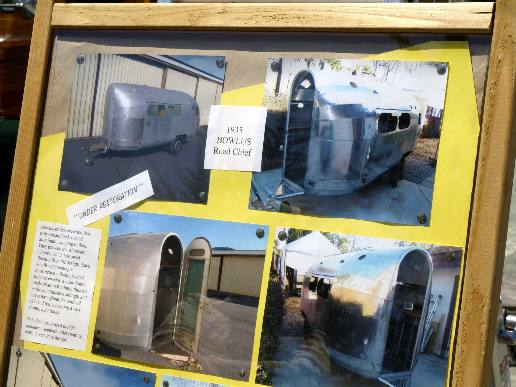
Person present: No